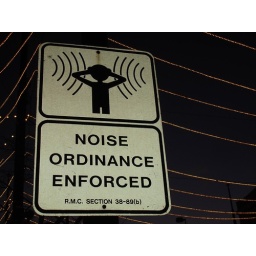
a sign I need in my classroom